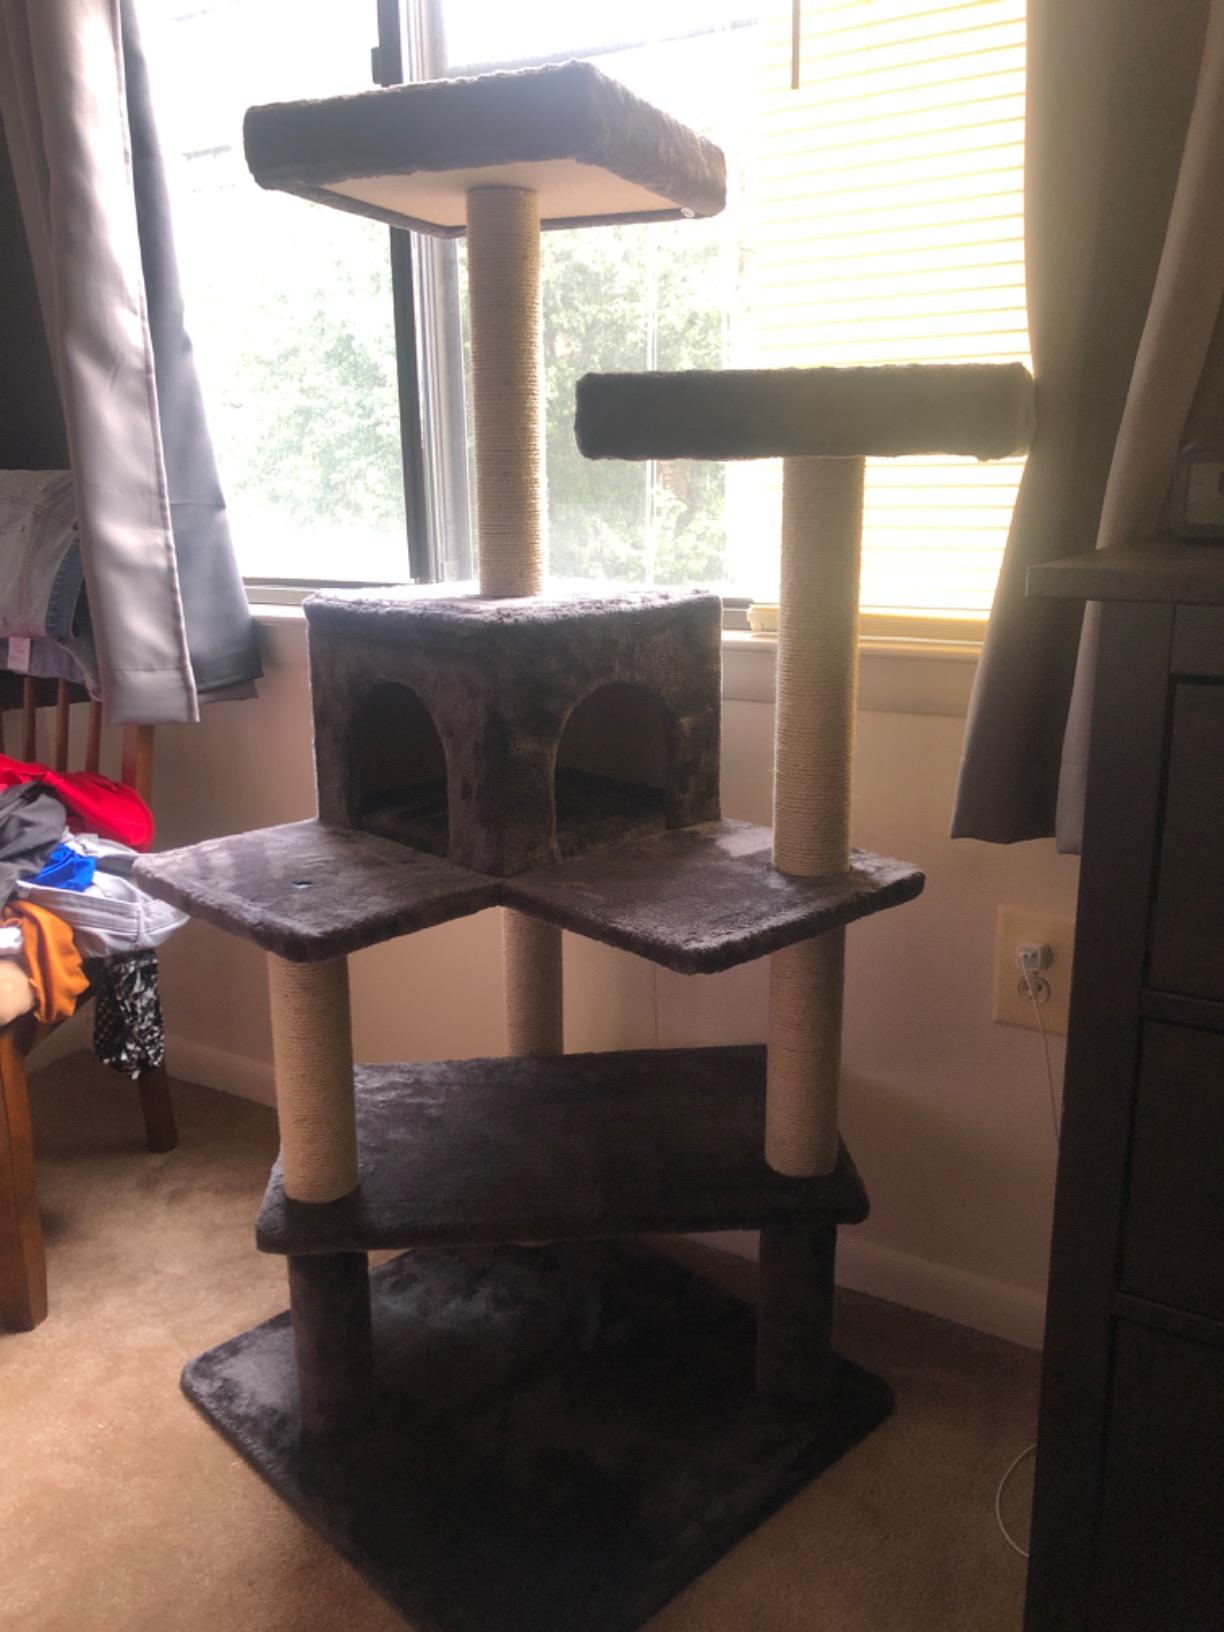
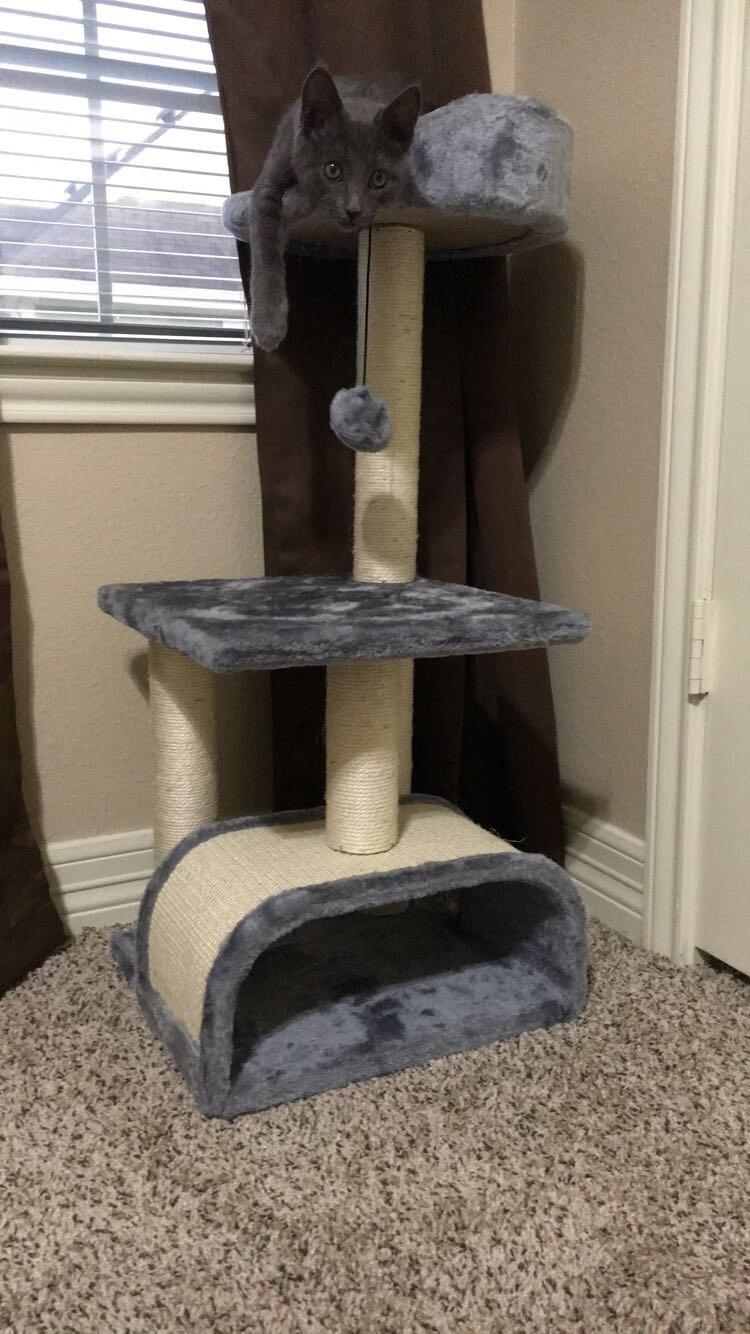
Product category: items_cat tree
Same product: no